Battle of Crug Mawr

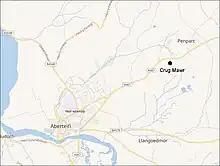
The location of the battle, two miles from Aberteifi (Cardigan)

The Battle of Crug Mawr, sometimes referred to as the Battle of Cardigan, took place in September or October 1136, as part of a struggle between the Welsh and Normans for control of Ceredigion, West Wales.